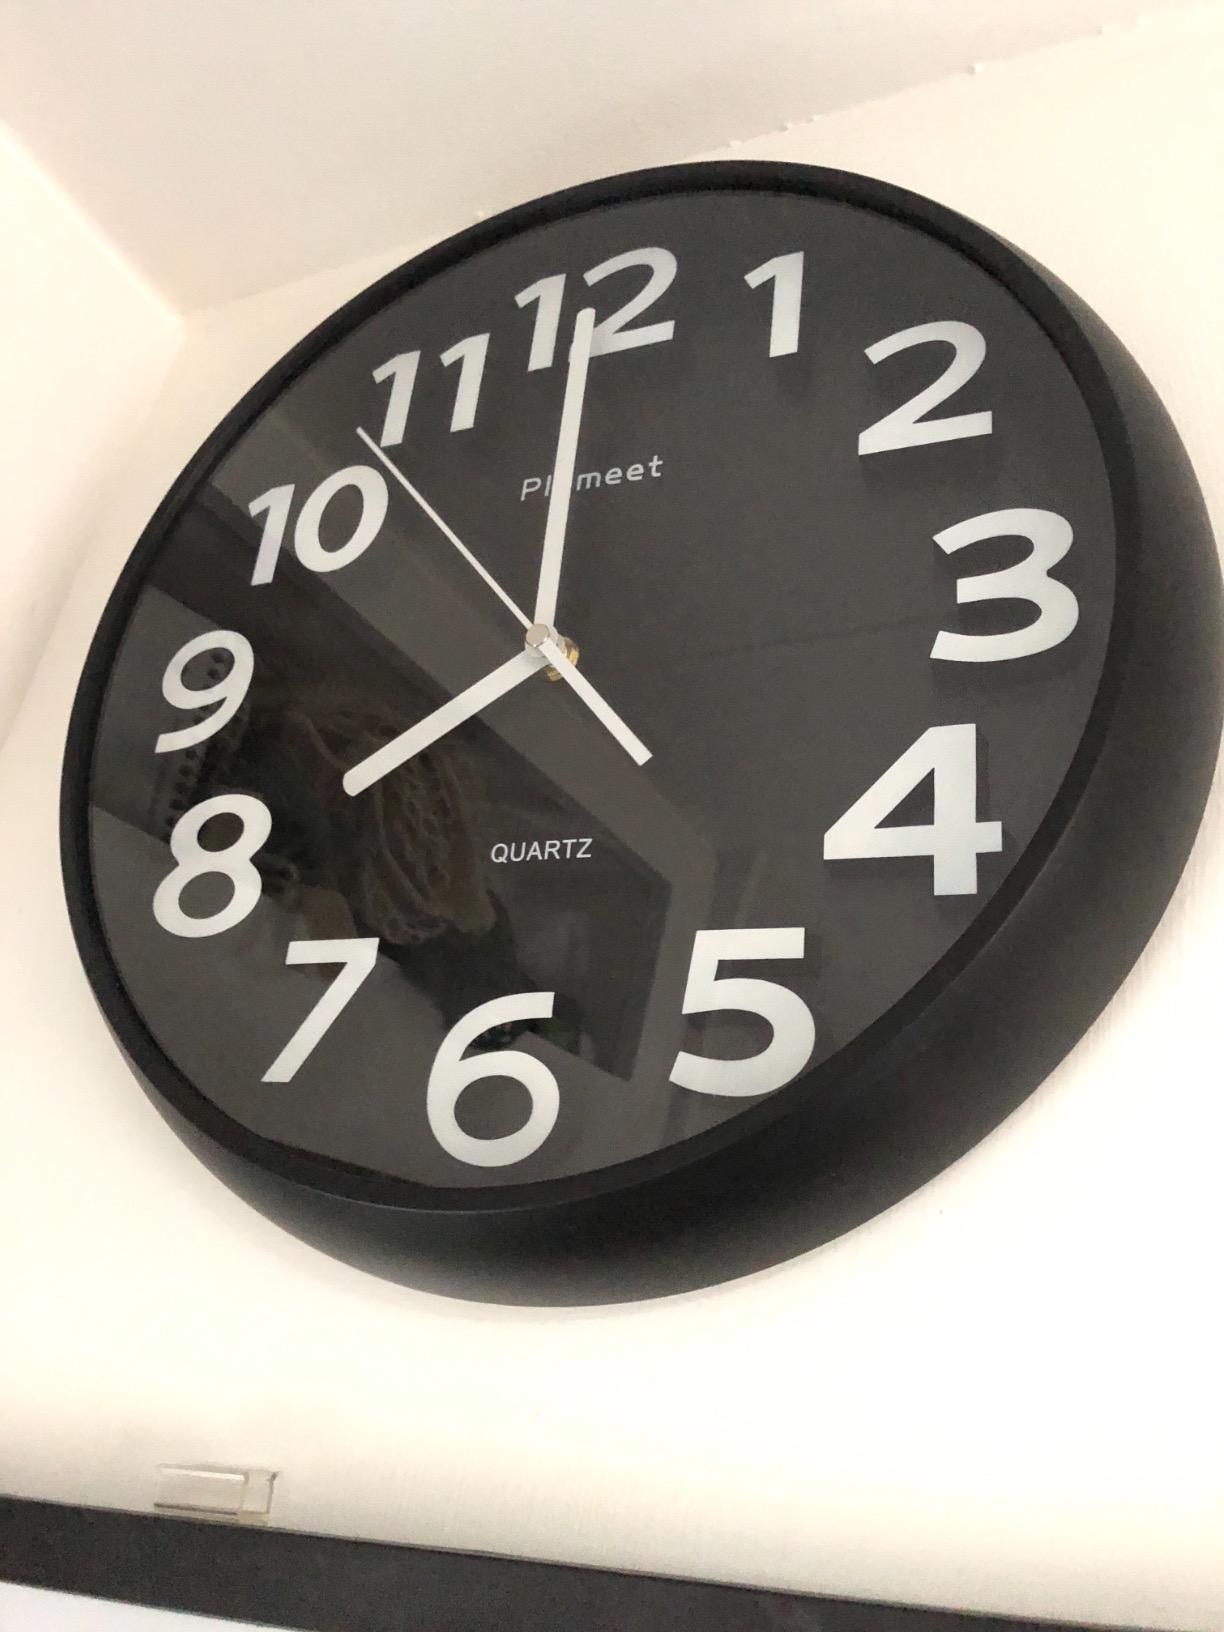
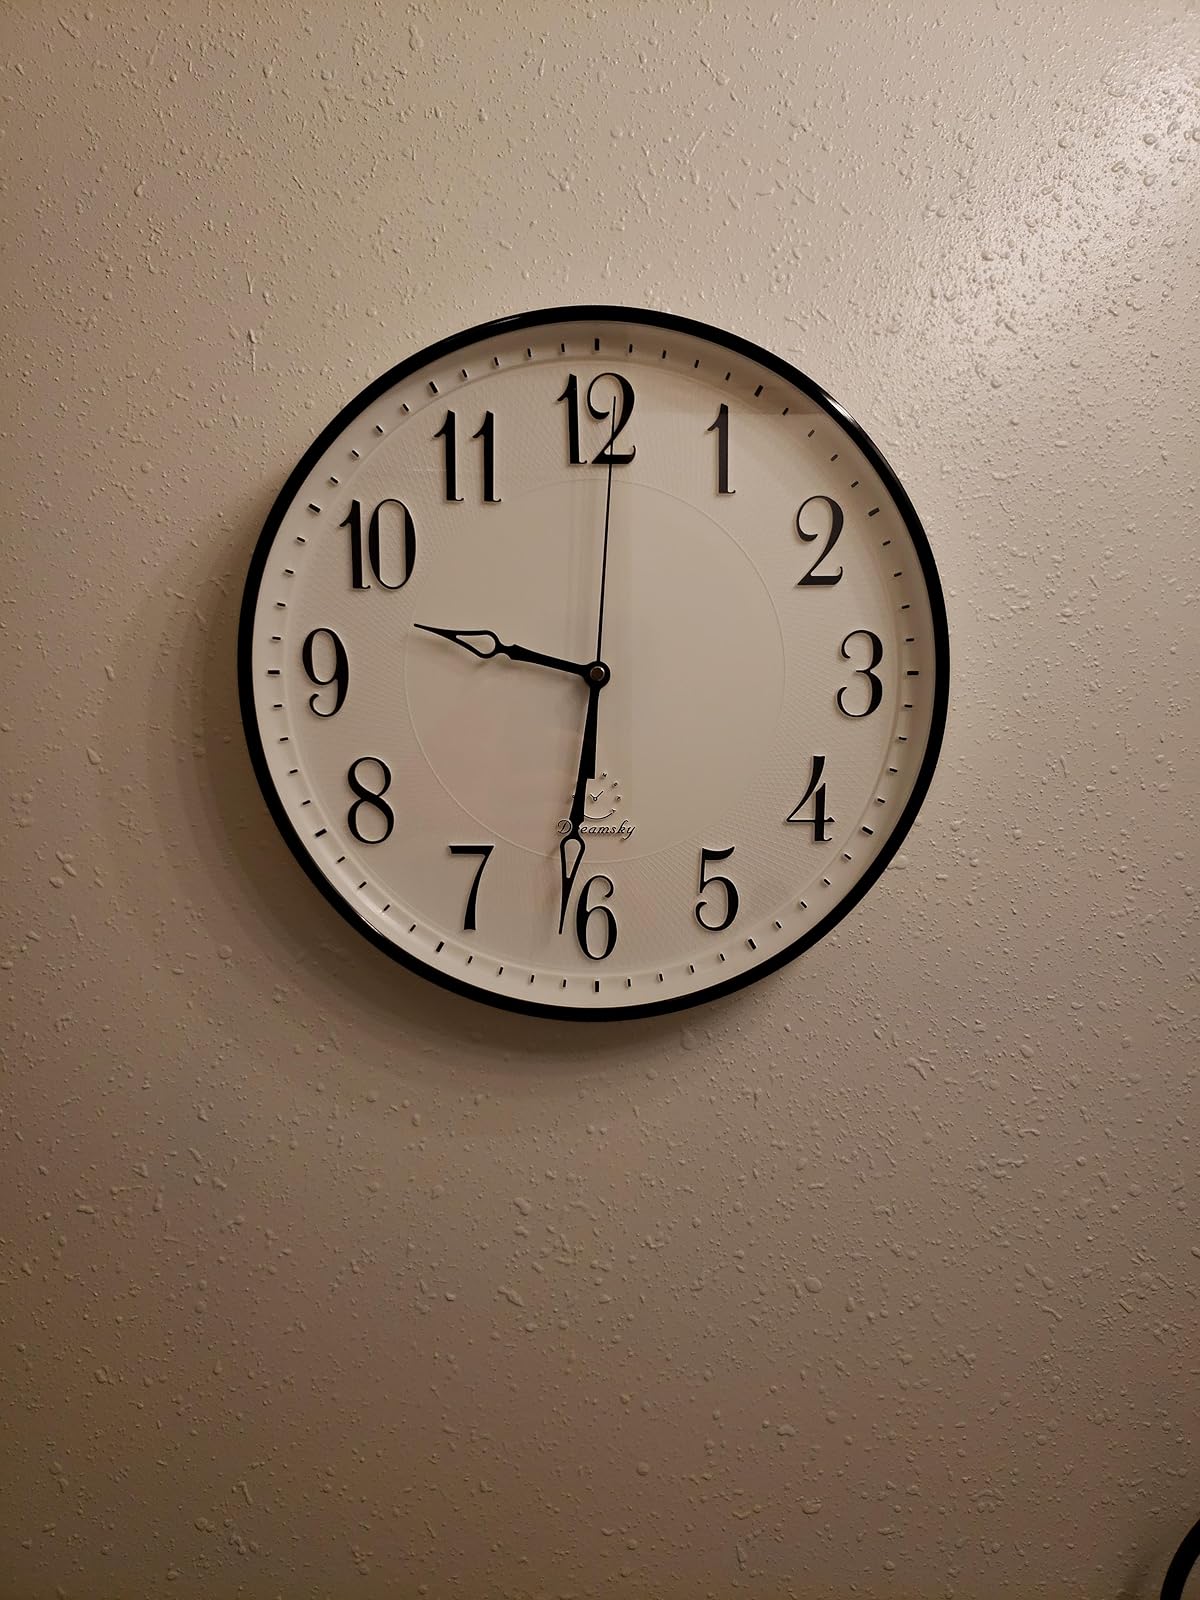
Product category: clock
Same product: no